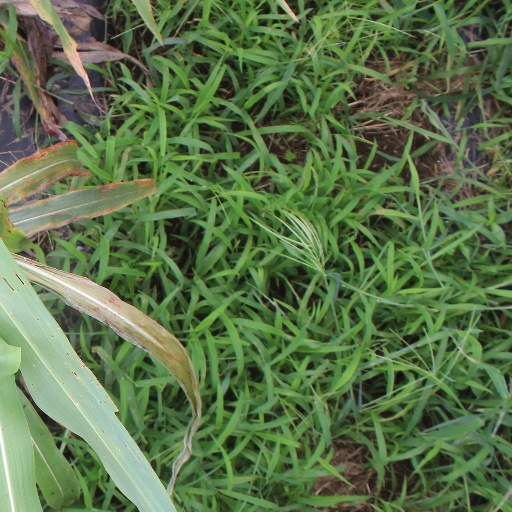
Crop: sorghum